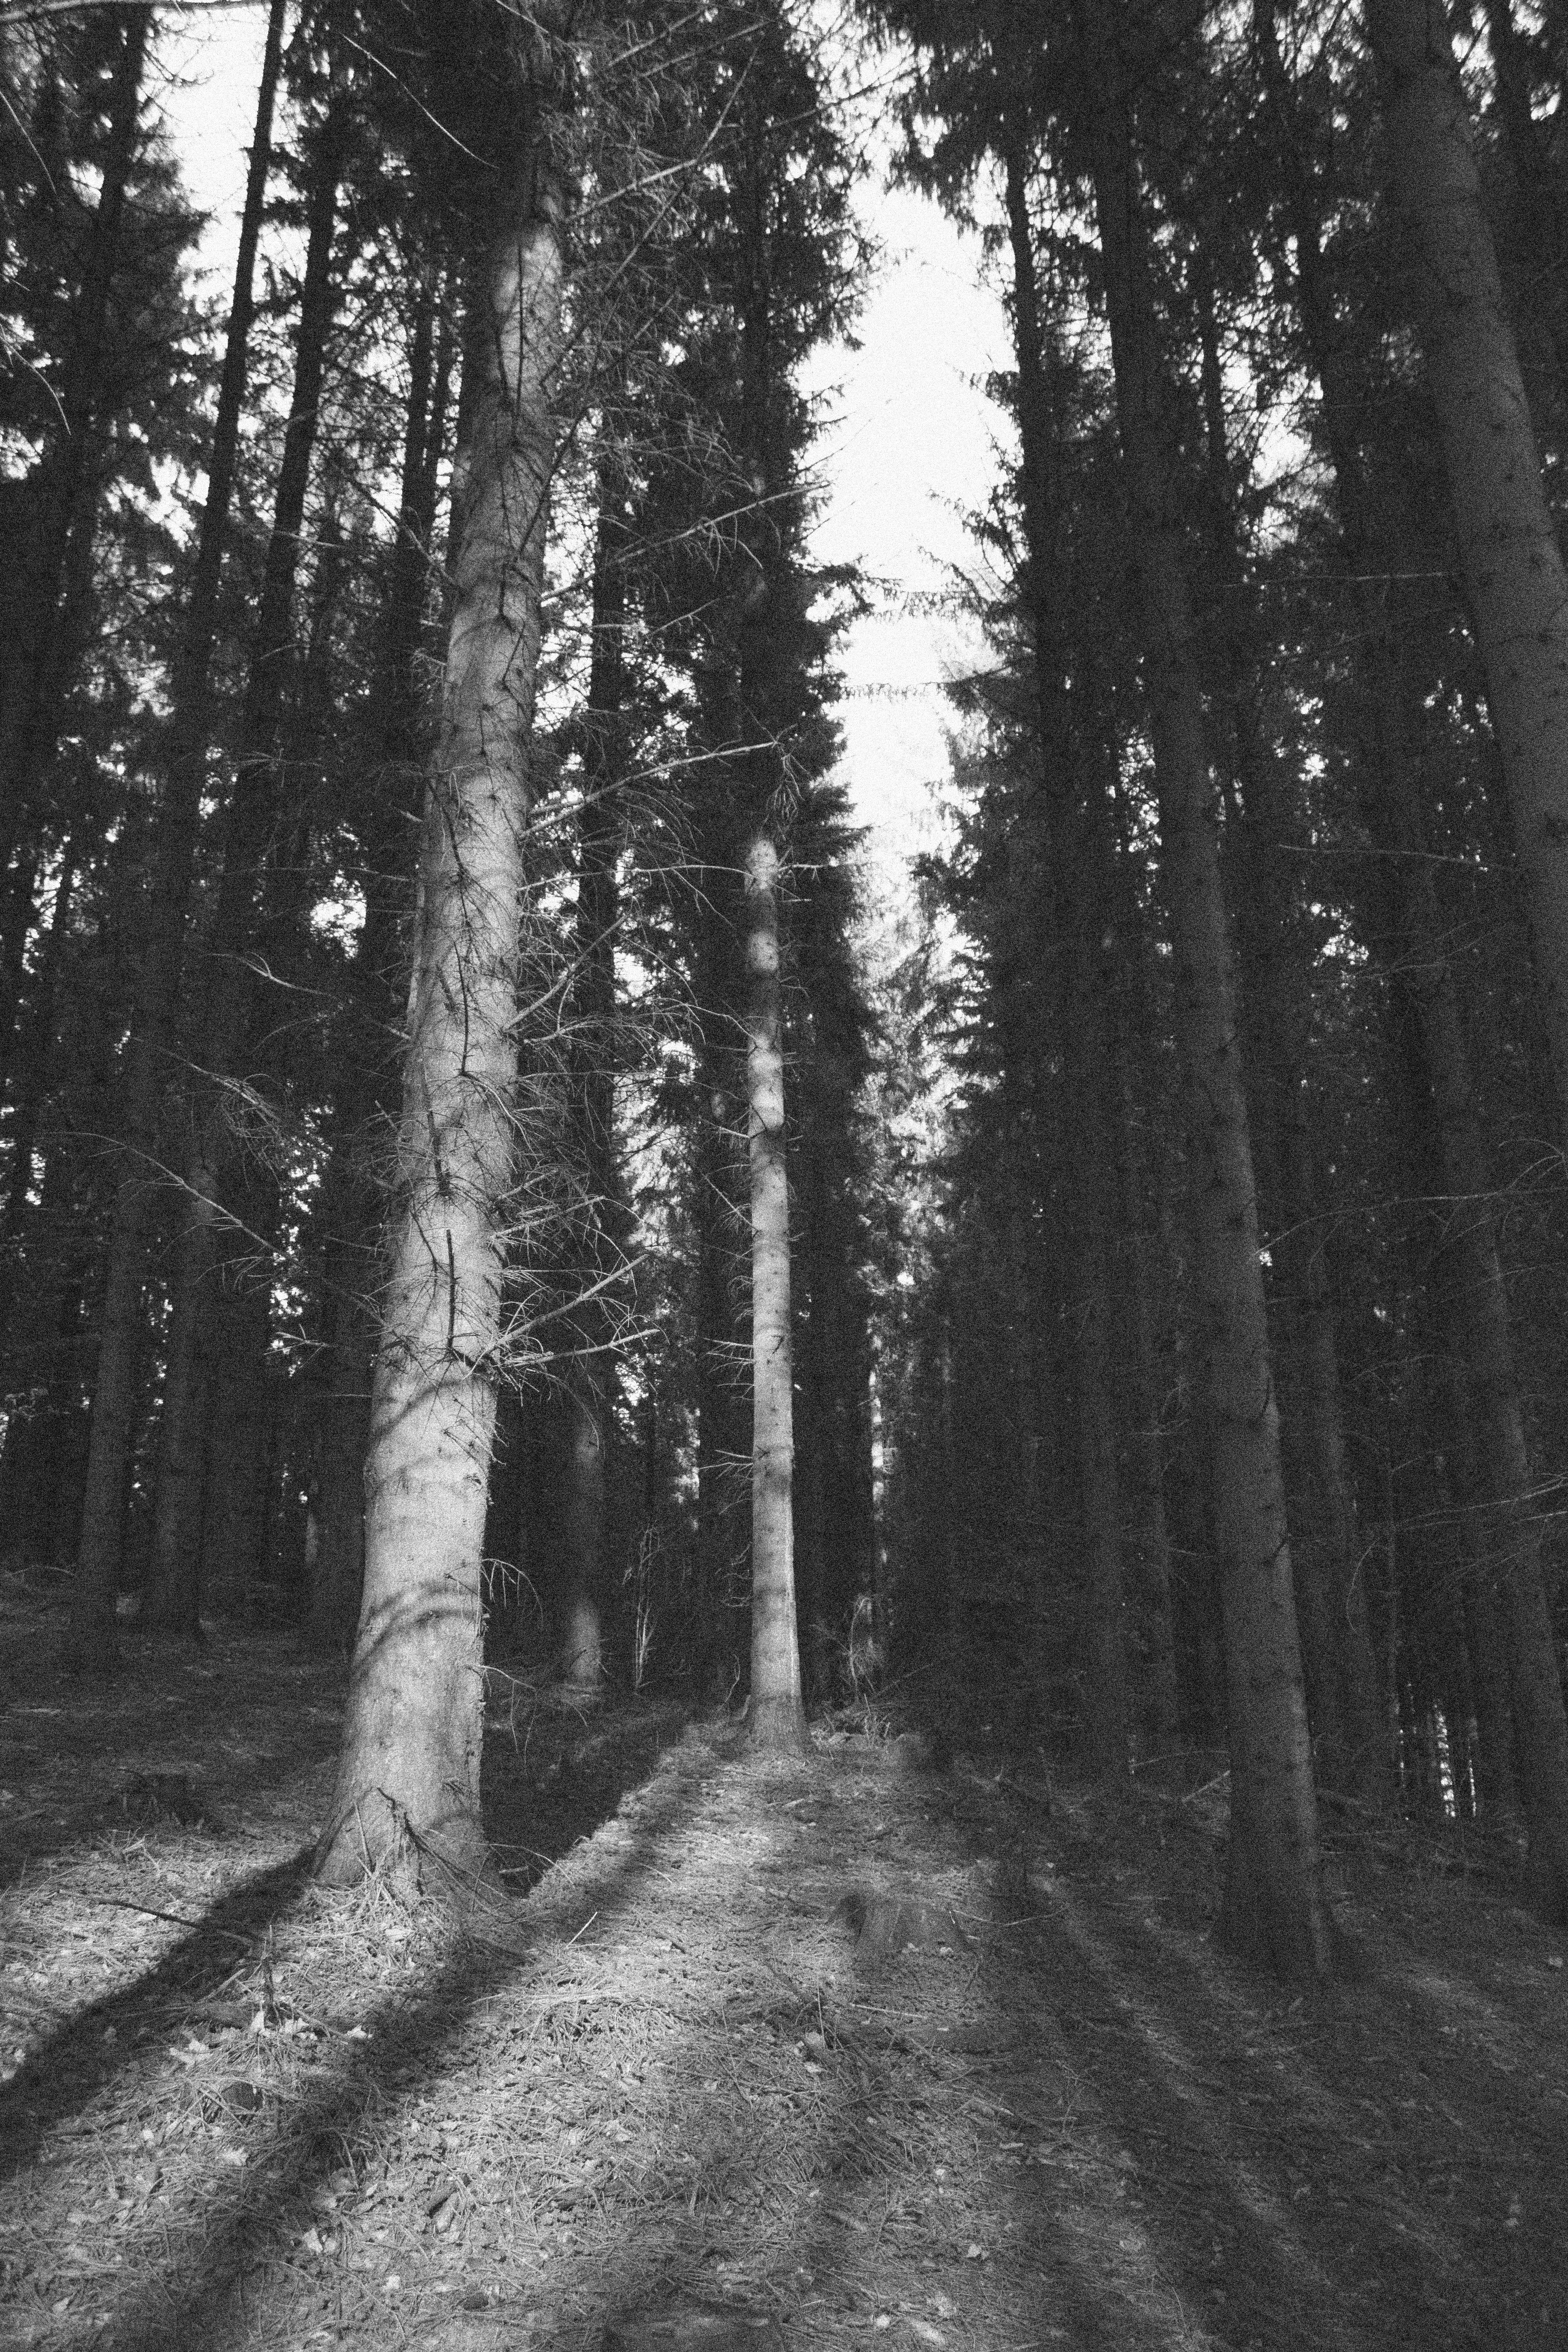
landscape, tree, nature, forest, wilderness, branch, black and white, plant, wood, sunlight, trunk, pine, wild, darkness, monochrome, pine tree, outdoors, spruce, forestry, woodland, habitat, ecosystem, monochrome photography, natural environment, atmospheric phenomenon, woody plant, temperate coniferous forest